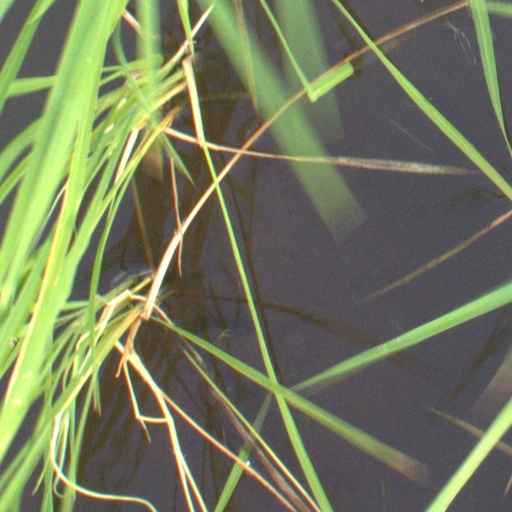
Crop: rice